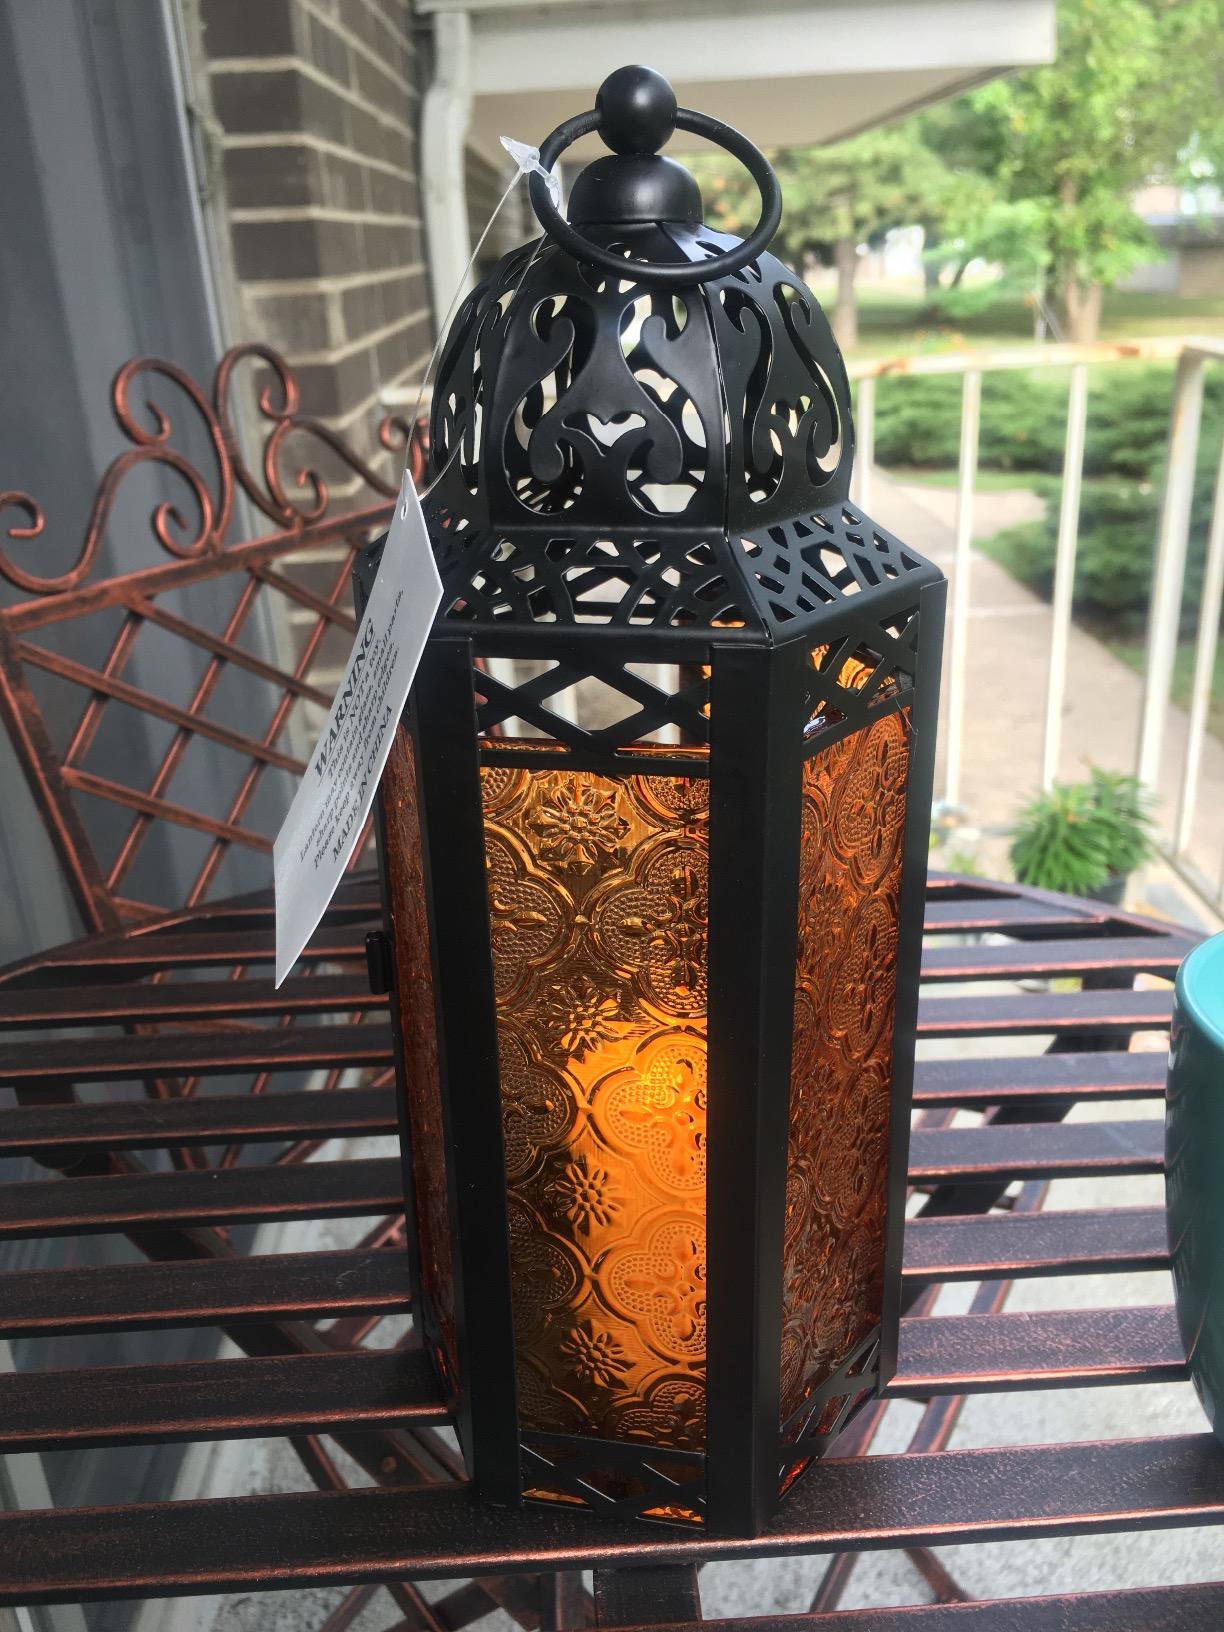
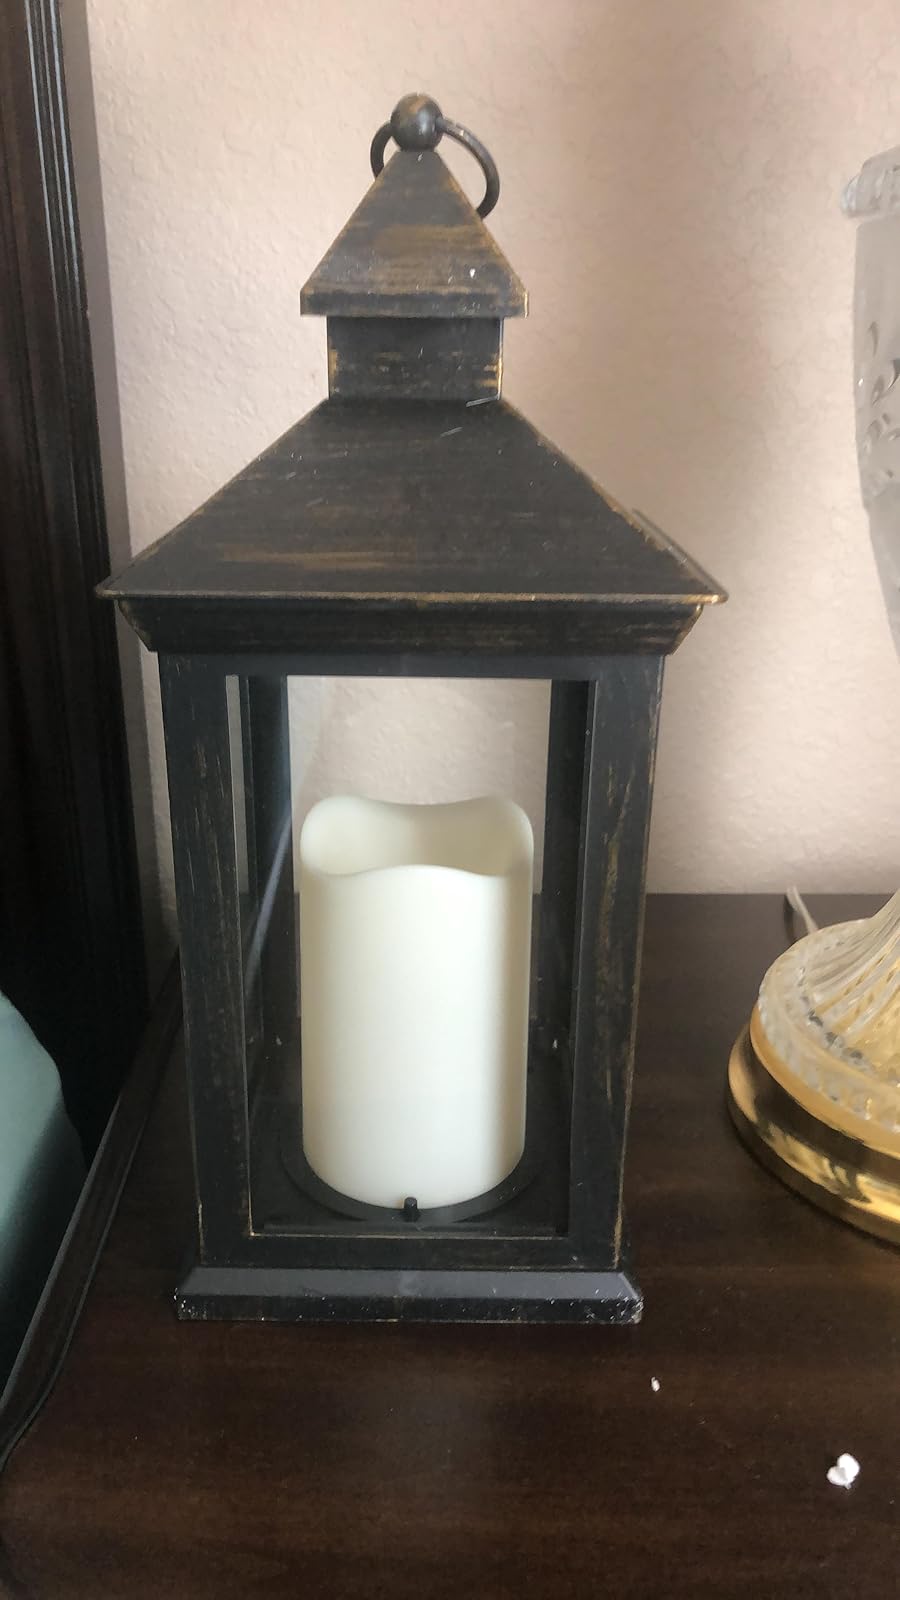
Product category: lantern
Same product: no